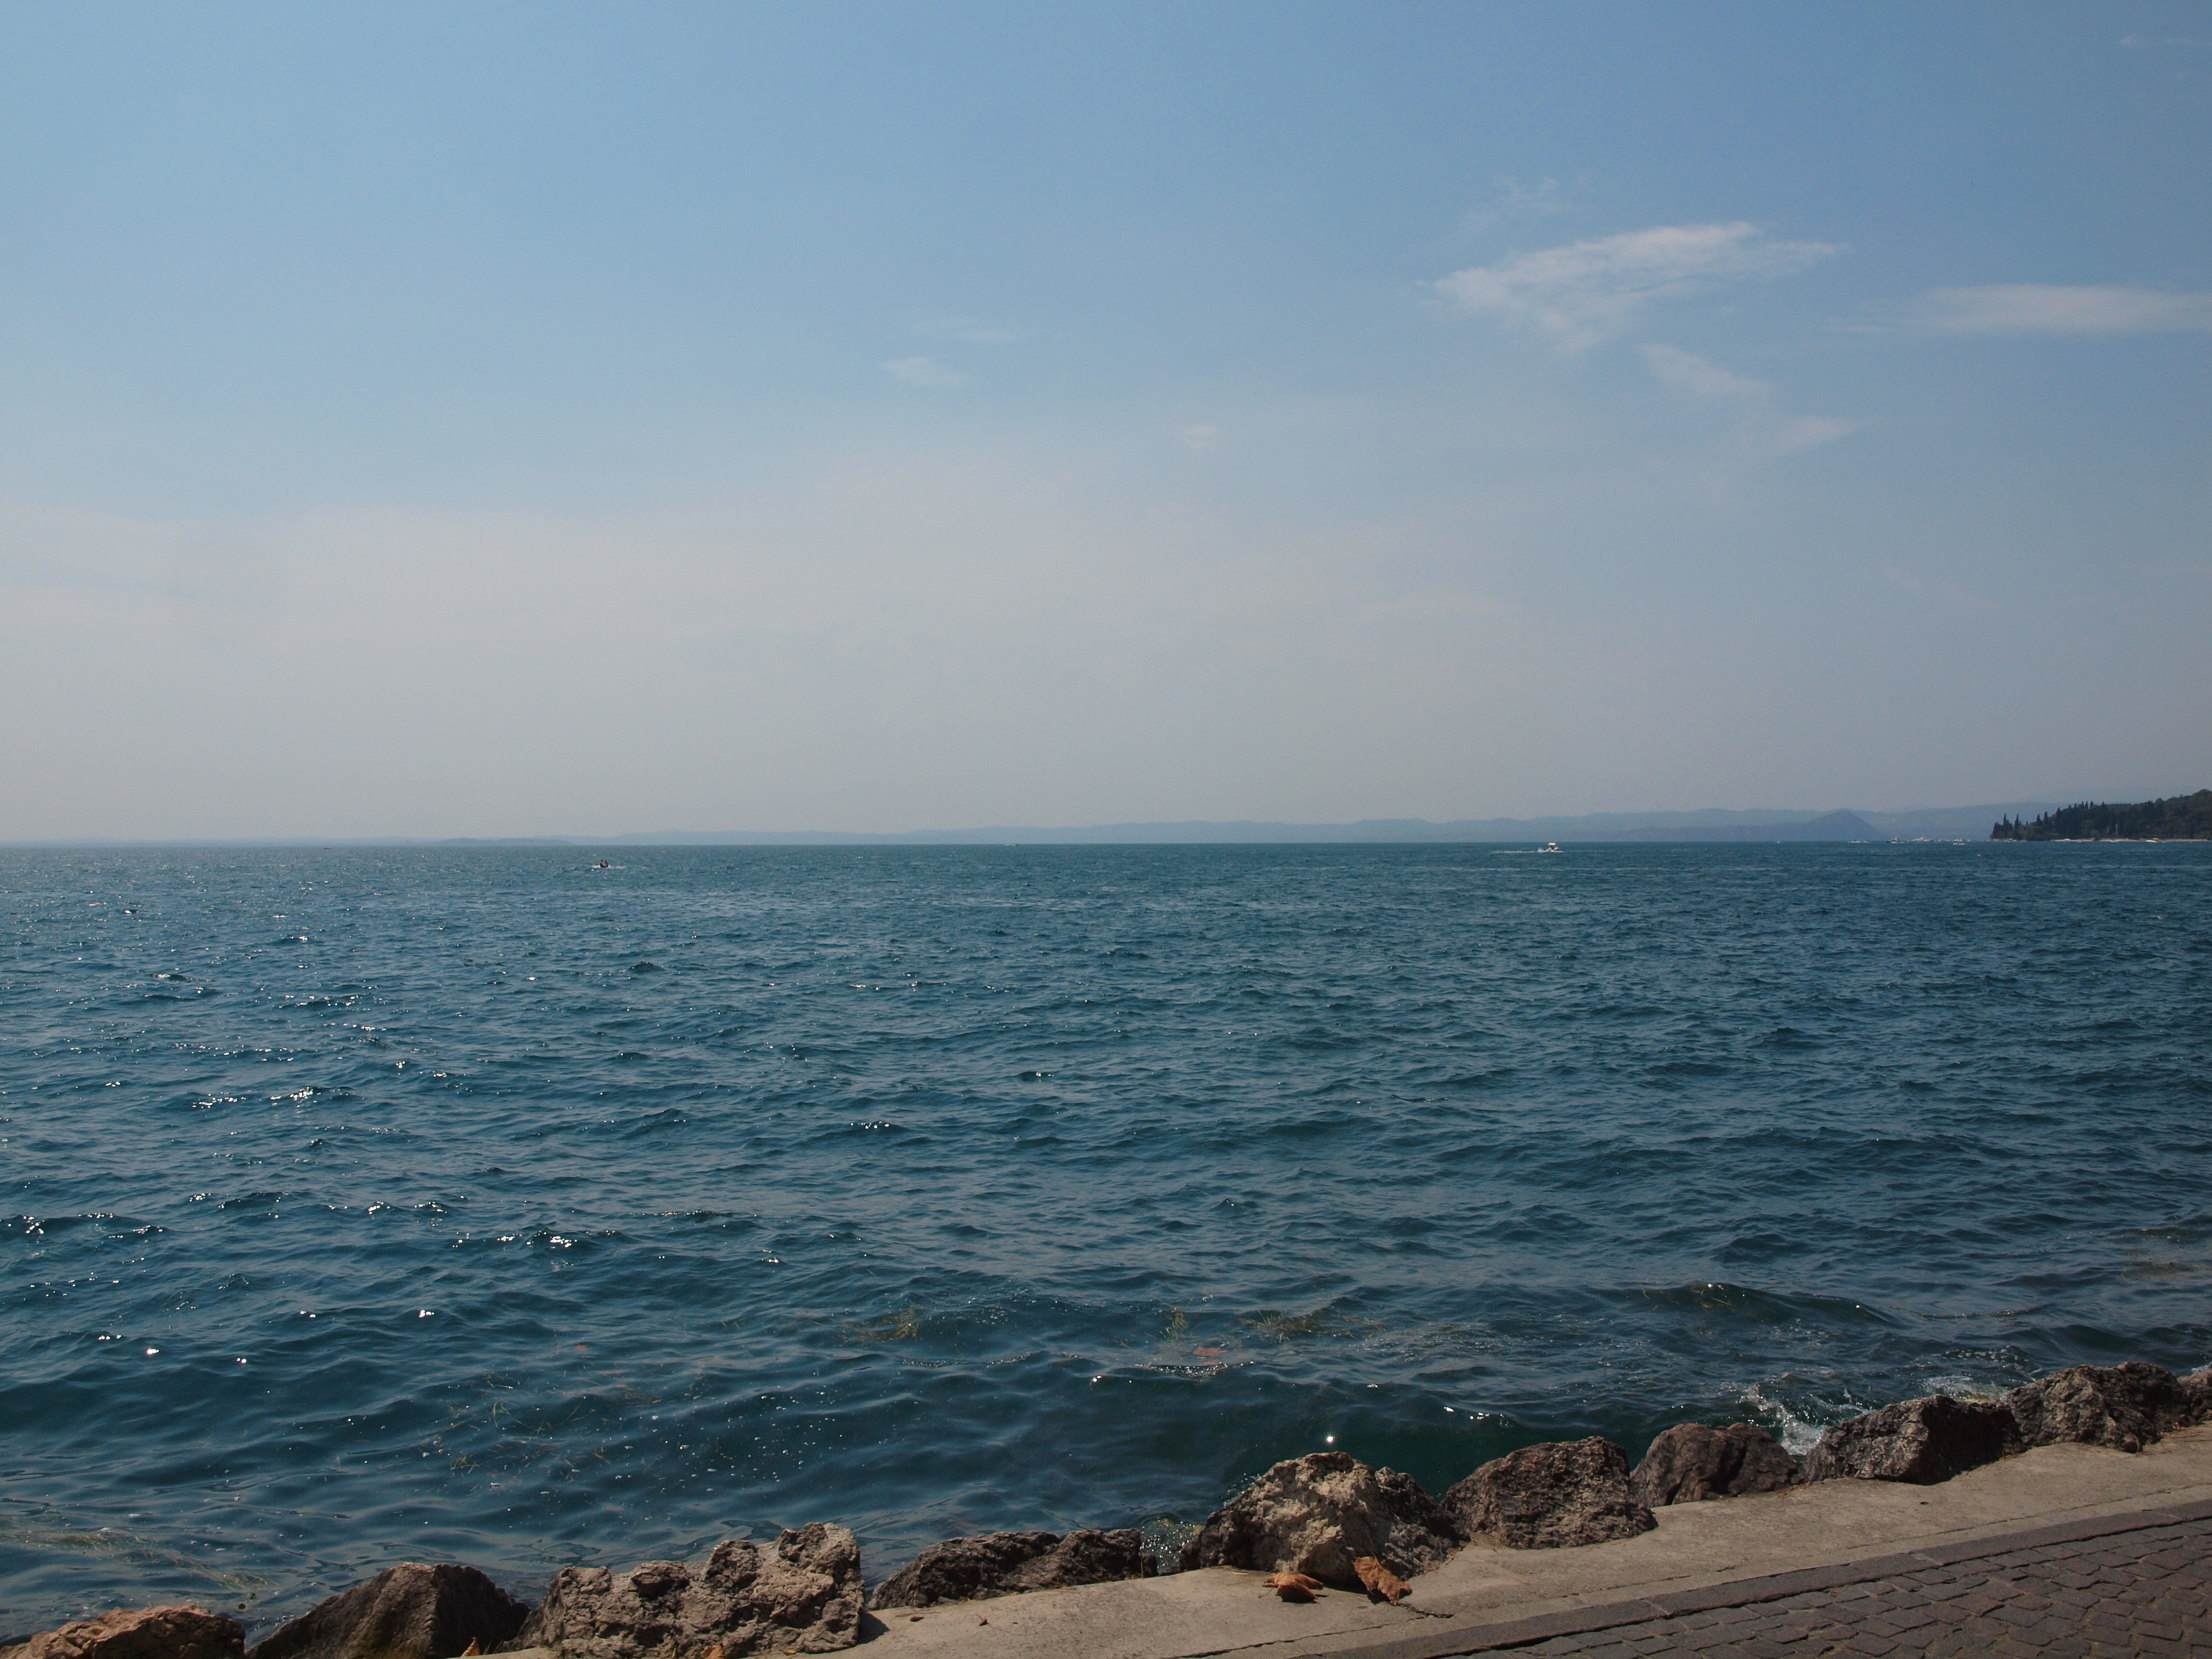
beach, landscape, sea, coast, sand, rock, ocean, horizon, cloud, shore, wave, lake, summer, vacation, dusk, weather, holiday, bay, italy, body of water, garda, bank, lago, cape, wind wave